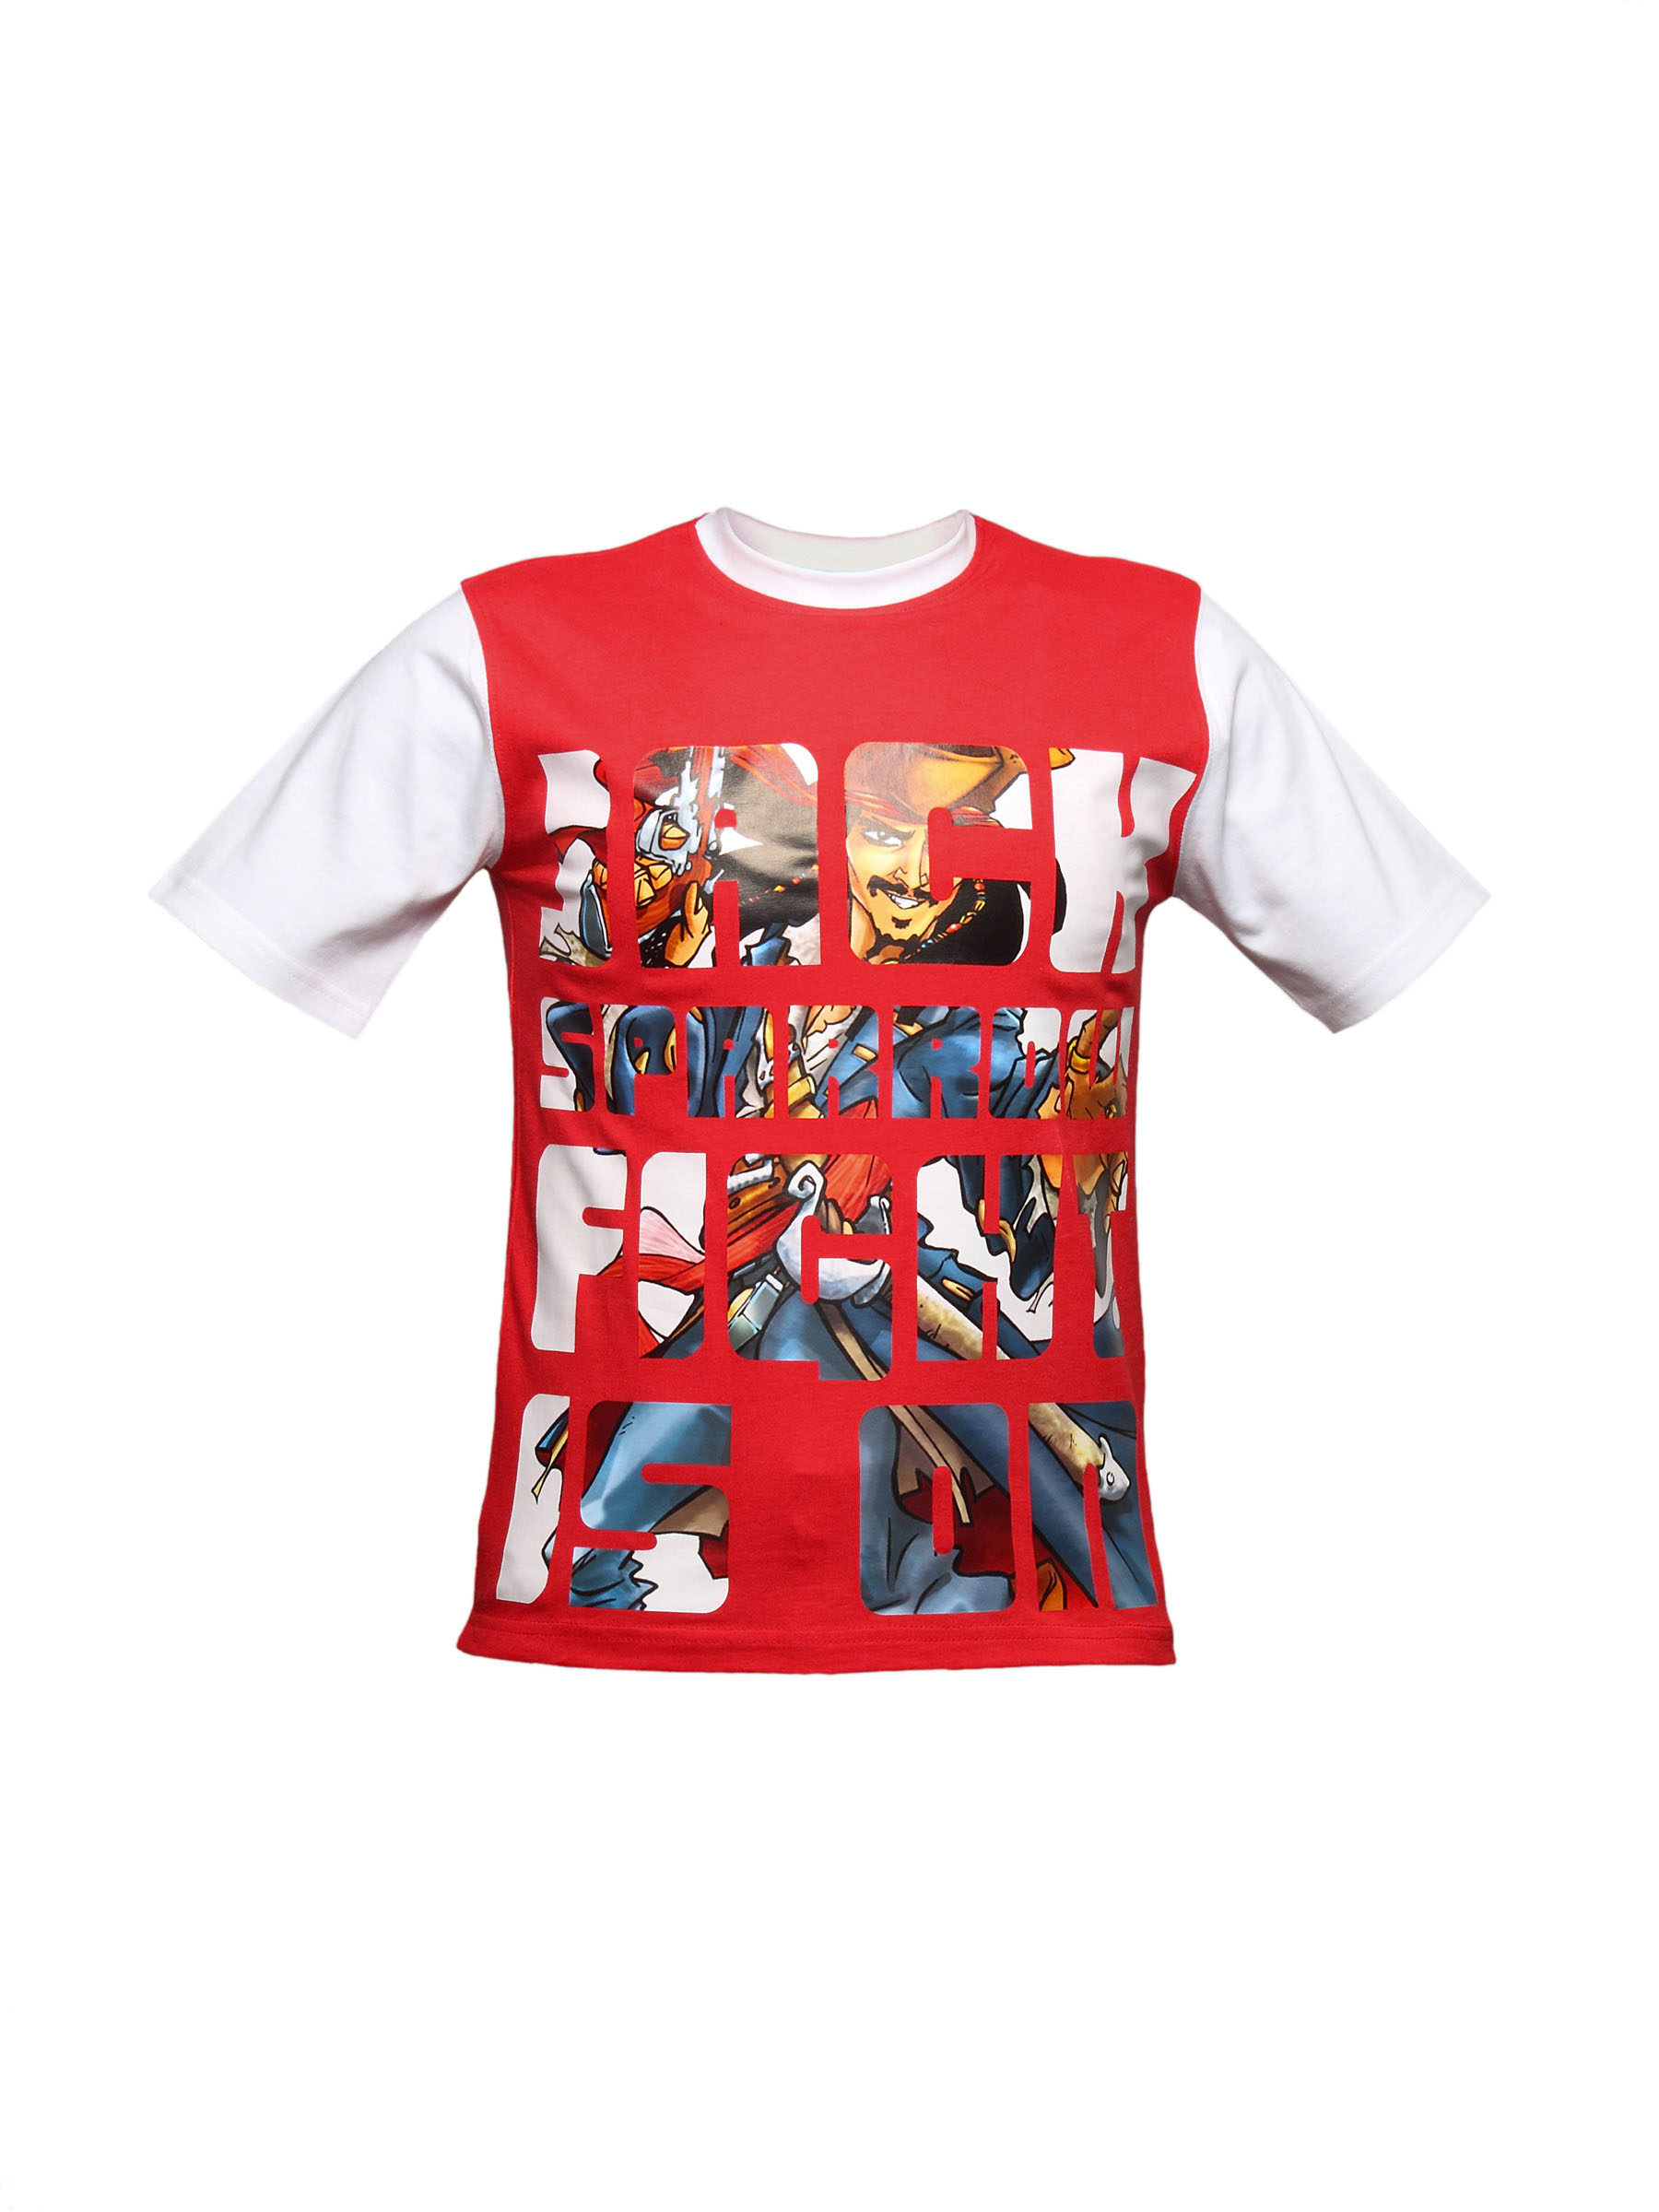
Disney Boy's Jack Sparrow Fight Red Teen Kidswear
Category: Apparel / Topwear / Tshirts
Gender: Boys
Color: Red
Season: Summer 2011
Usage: Casual